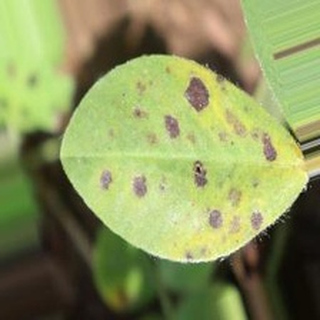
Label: groundnut_late_leaf_spot